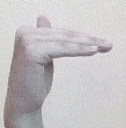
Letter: khaa